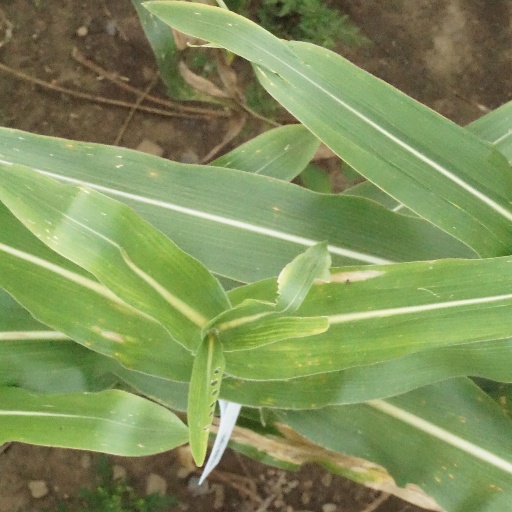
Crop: maize; corn